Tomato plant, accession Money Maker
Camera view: bottom (45 deg); turntable rotation: 120 degrees
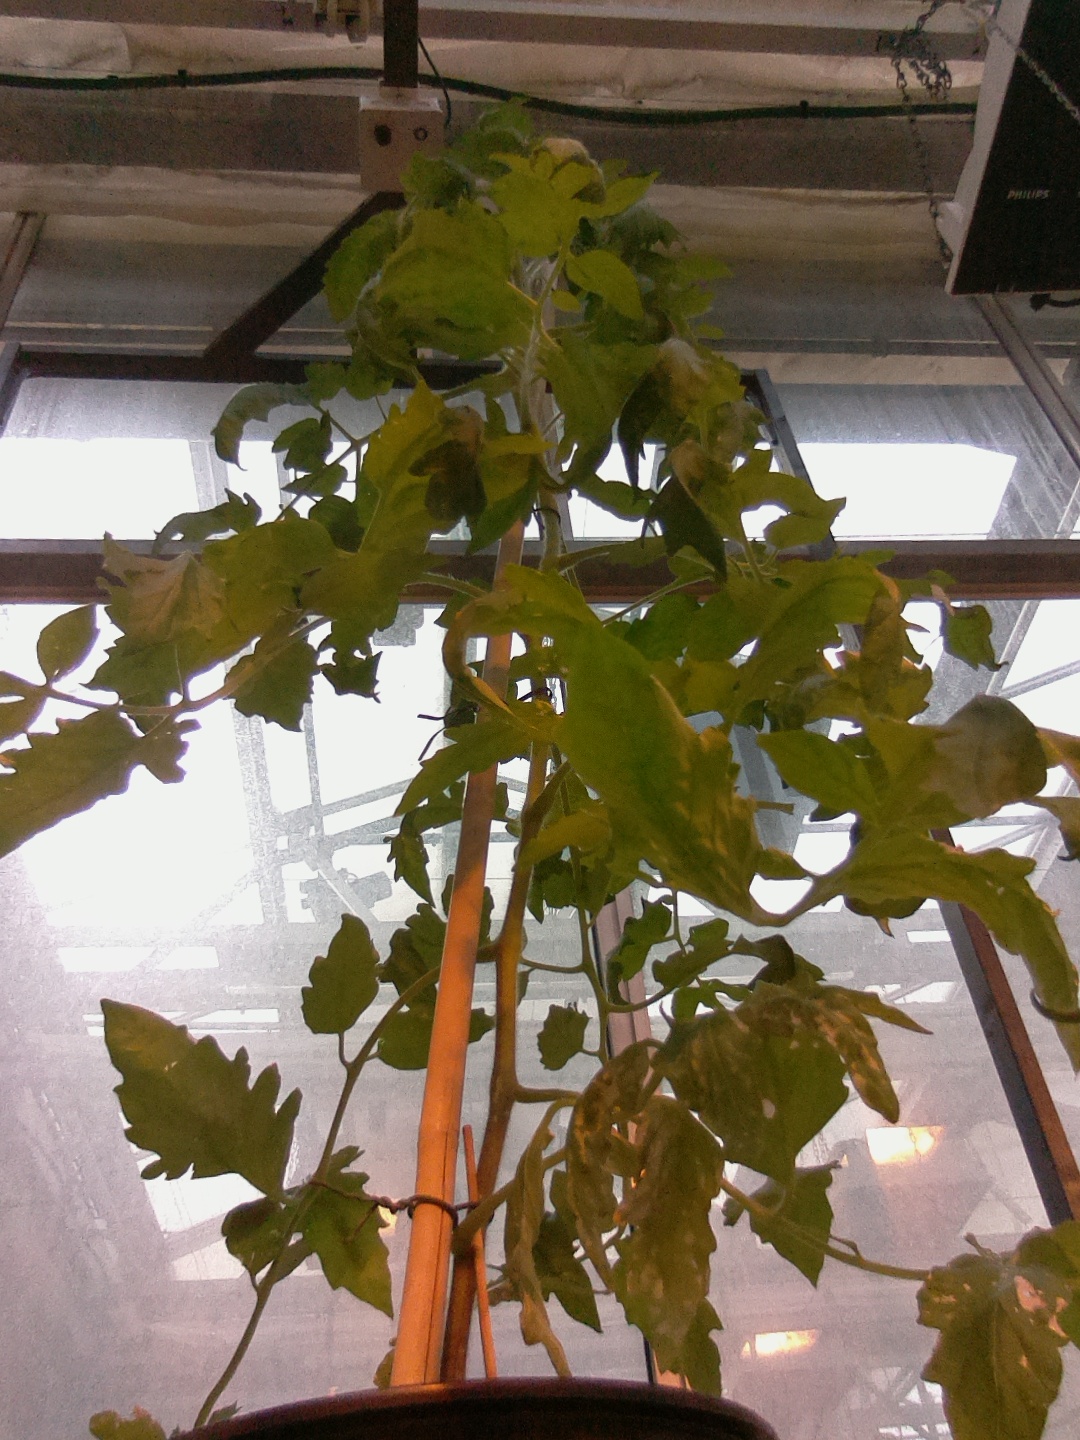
BBCH growth stage 61: 10%-20% of flowers open